Epodes (Horace)

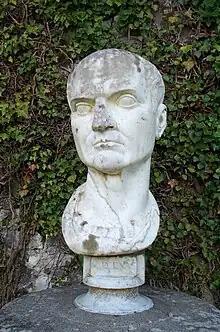
Horace's friendship with the wealthy Maecenas is a recurring theme of the "Epodes". This bust of Maecenas located in Coole Park, County Galway is possibly from the 17th or 18th century.

The dramatic situation of the "Epodes" is set against the backdrop of Octavian's civil war against Mark Antony. Anxiety about the outcome of the conflict manifests itself in several poems: while "Epodes" 1 and 9 express support for the Octavian cause, 9 displays a frustration about the precarious political situation more generally. The wish to escape to a simpler, less hostile environment comes to the fore in two lengthy poems (2 and 16) and strikes a tone much like that of Virgil's early work, the "Eclogues" and "Georgics". One result of decades of civil war is the increasing confusion of friend and foe, which can be seen in Horace's attacks on Maecenas (3) and the upstart military tribune (4).